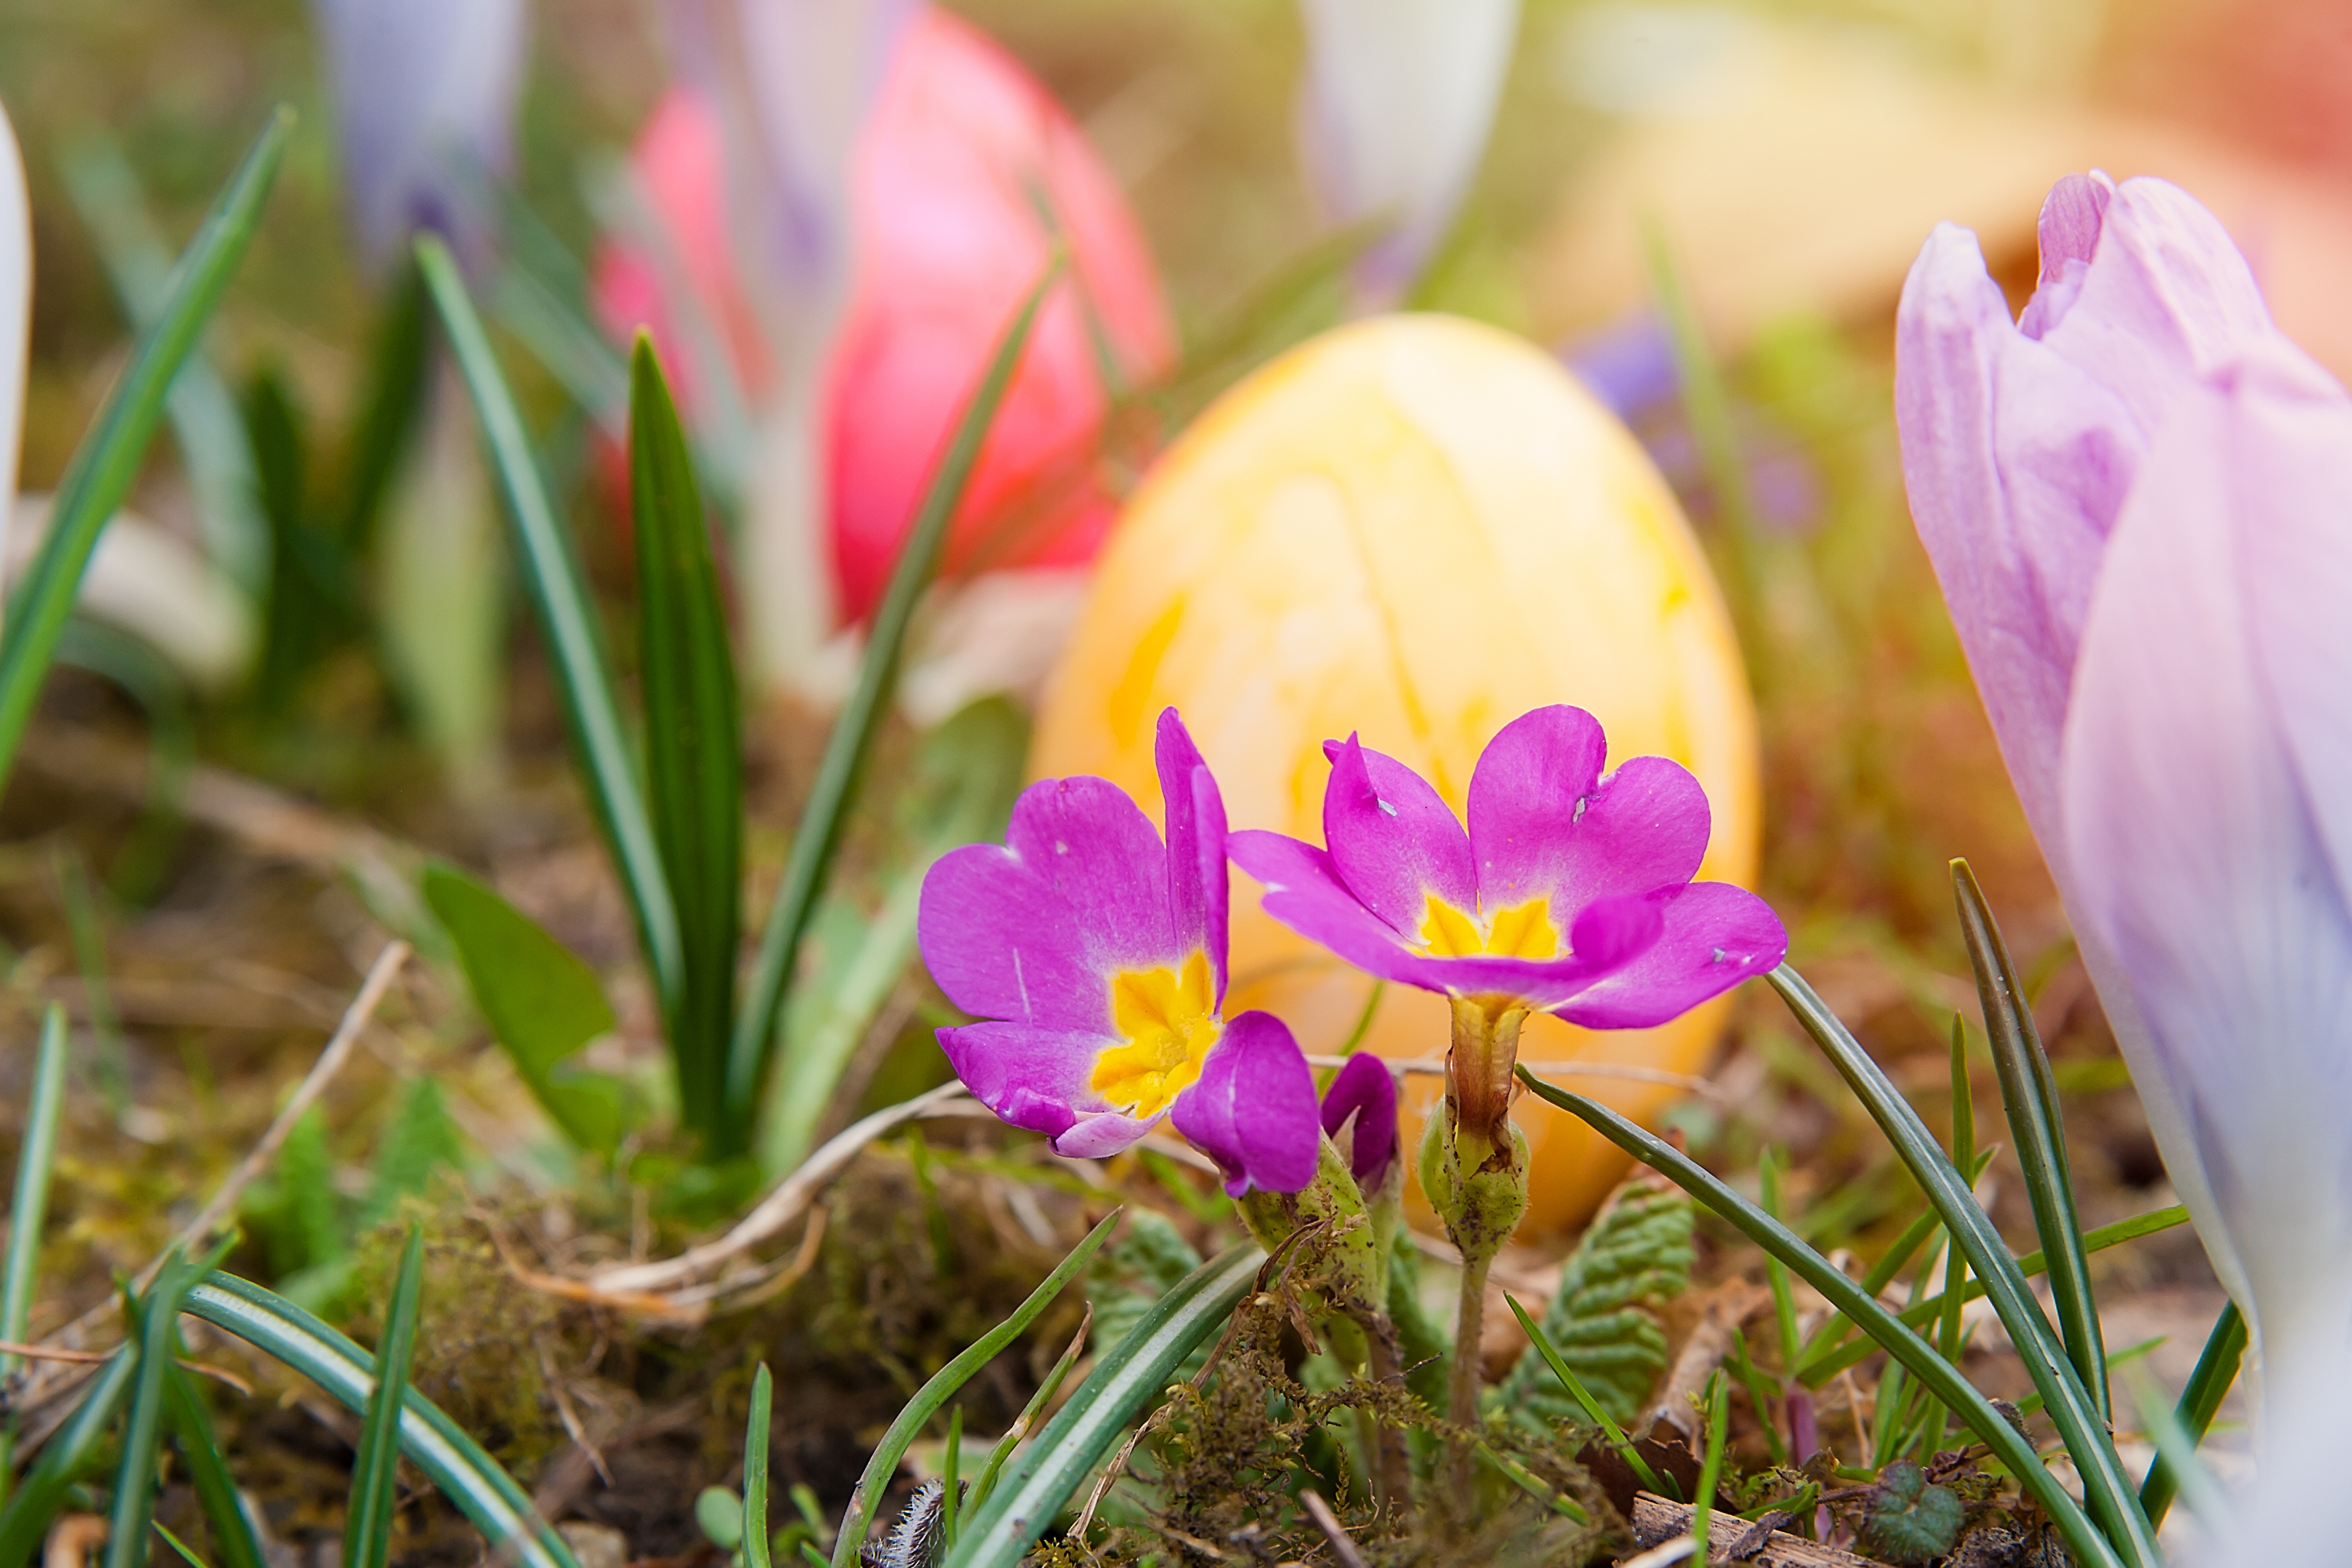
blossom, plant, sunshine, meadow, flower, petal, spring, color, botany, colorful, flora, egg, wildflower, flowers, decorative, easter, crocus, hidden, easter eggs, flower meadow, macro photography, flowering plant, land plant, iris family